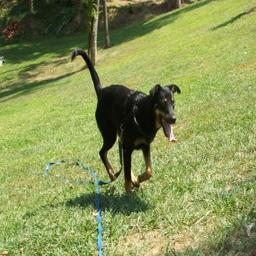
Animal: dogs